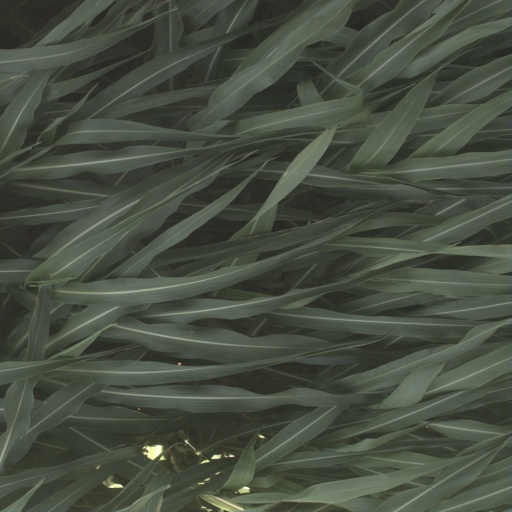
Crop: sorghum